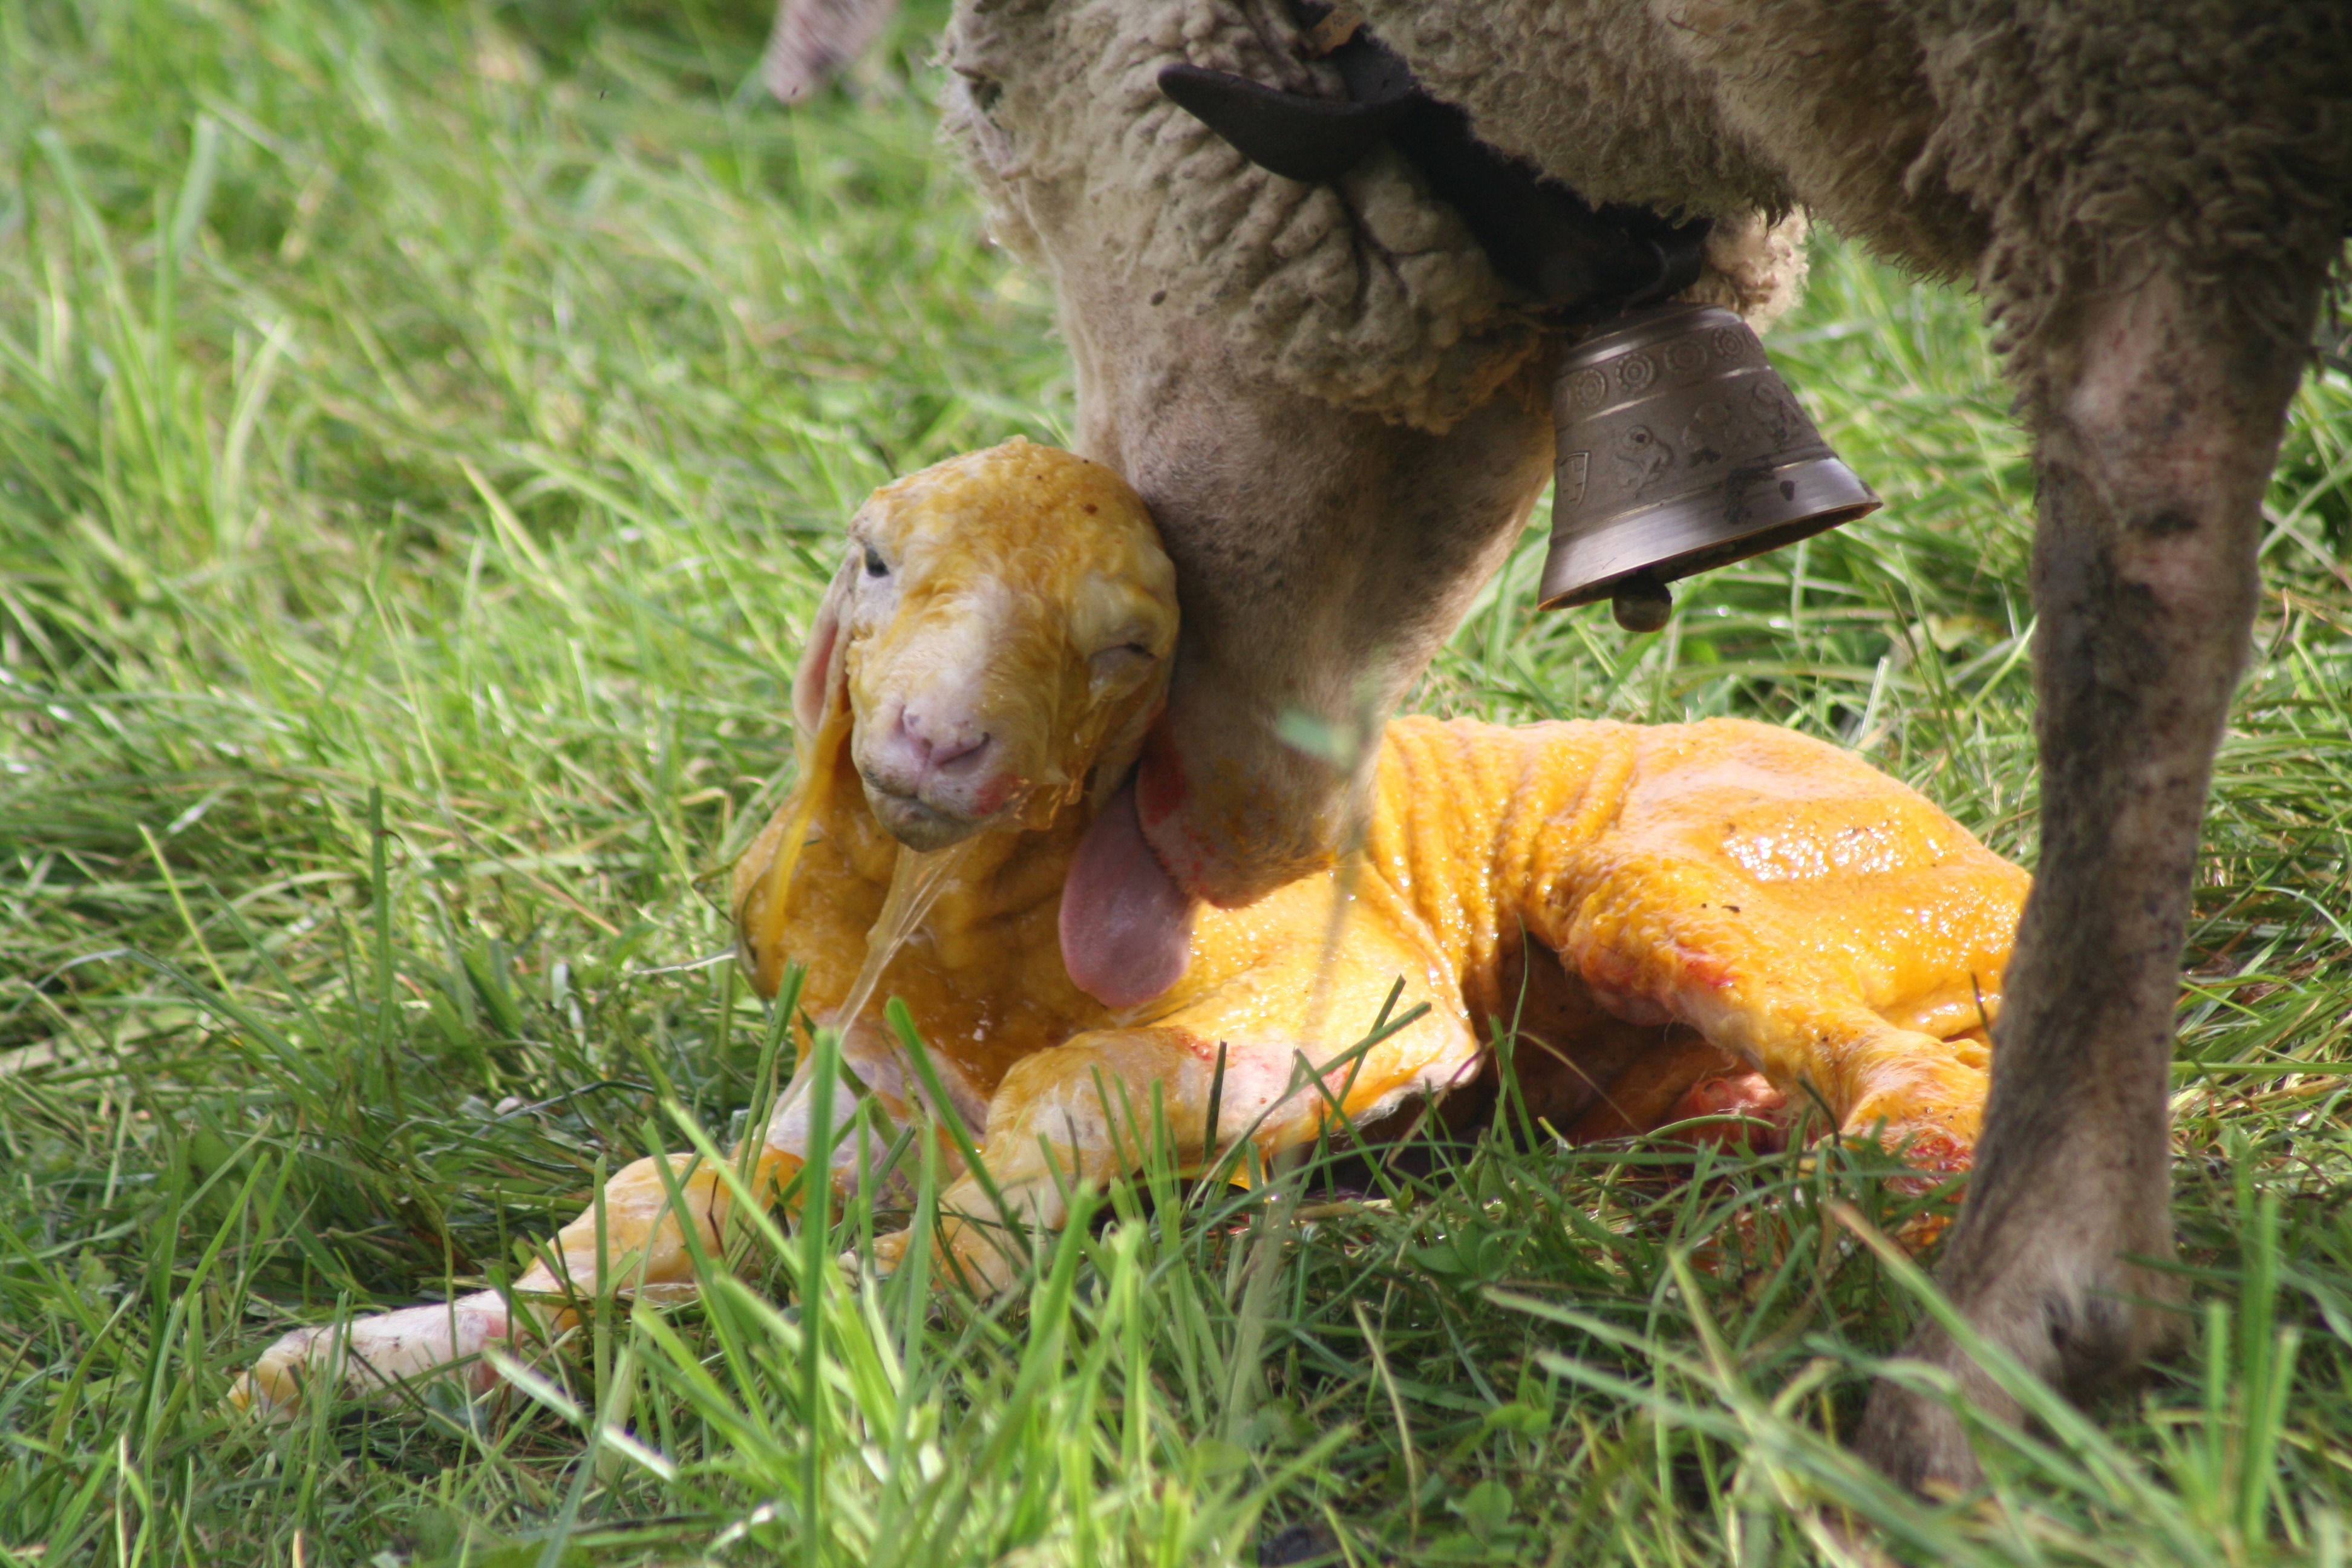
grass, bird, meadow, wildlife, sheep, lamb, duck, water bird, birth